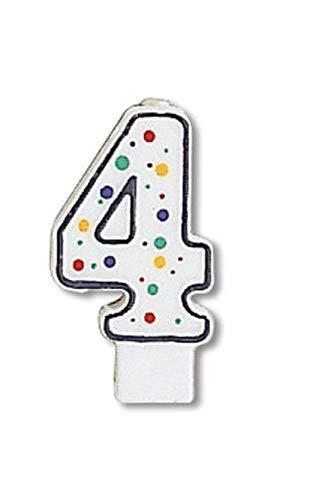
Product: "Numeric Candle, #4"
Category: Home & Kitchen | Home Décor | Candles & Holders | Candles | Specialty Candles | Birthday Candles
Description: Wax candle molded into a number 4; white candle with colorful polka dots.
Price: $4.83
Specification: ProductDimensions:0.6x2x4.5inches|ItemWeight:0.32ounces|ShippingWeight:0.32ounces(Viewshippingratesandpolicies)|Manufacturer:CreativeConverting|ASIN:B00623G6CA|DomesticShipping:ItemcanbeshippedwithinU.S.|InternationalShipping:ThisitemcanbeshippedtoselectcountriesoutsideoftheU.S.LearnMore|Itemmodelnumber:CANDLE-4563